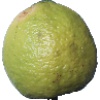
Label: limes